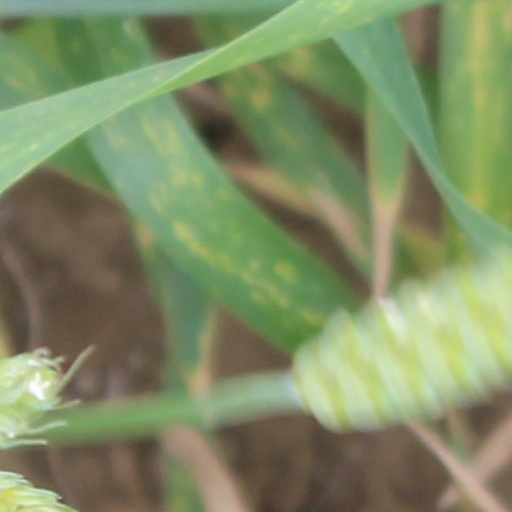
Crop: wheat